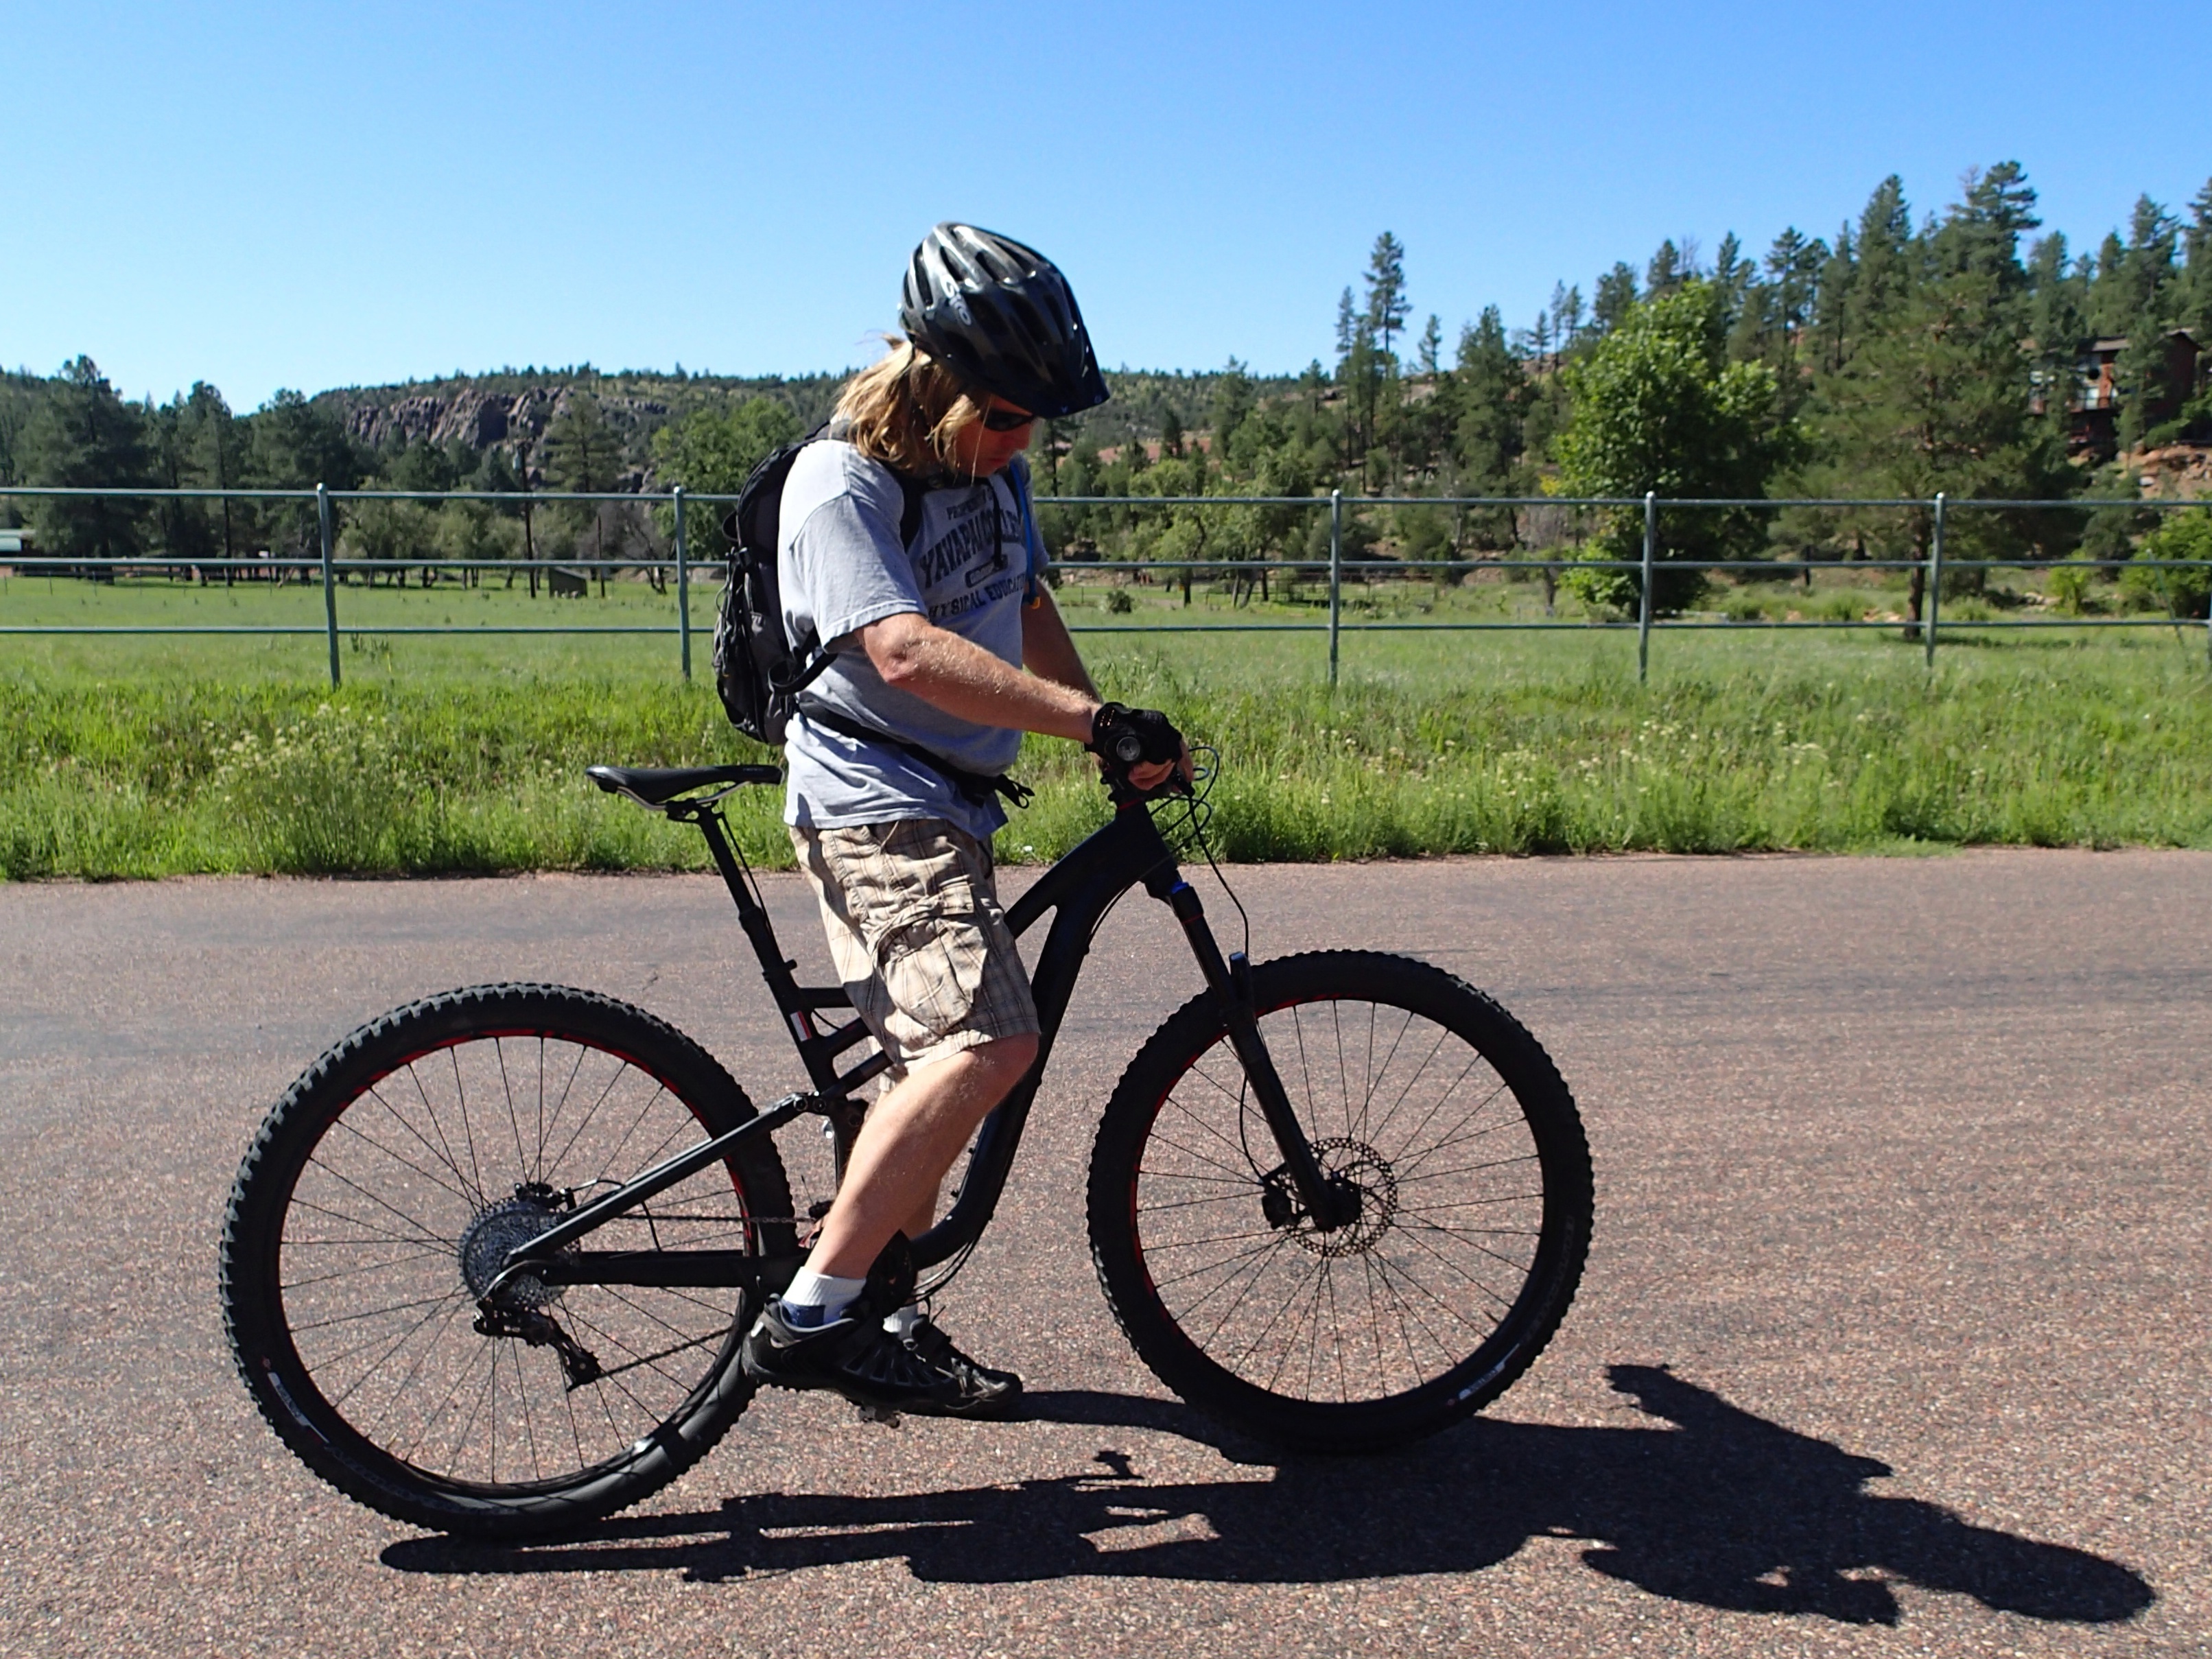
bicycle, recreation, vehicle, extreme sport, sports equipment, mountain bike, cycling, sports, mountain biking, road cycling, land vehicle, outdoor recreation, cycle sport, bicycle motocross, road bicycle, endurance sports, racing bicycle